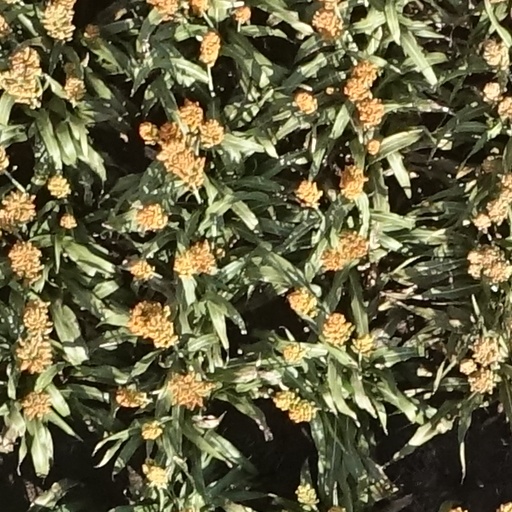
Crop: sorghum